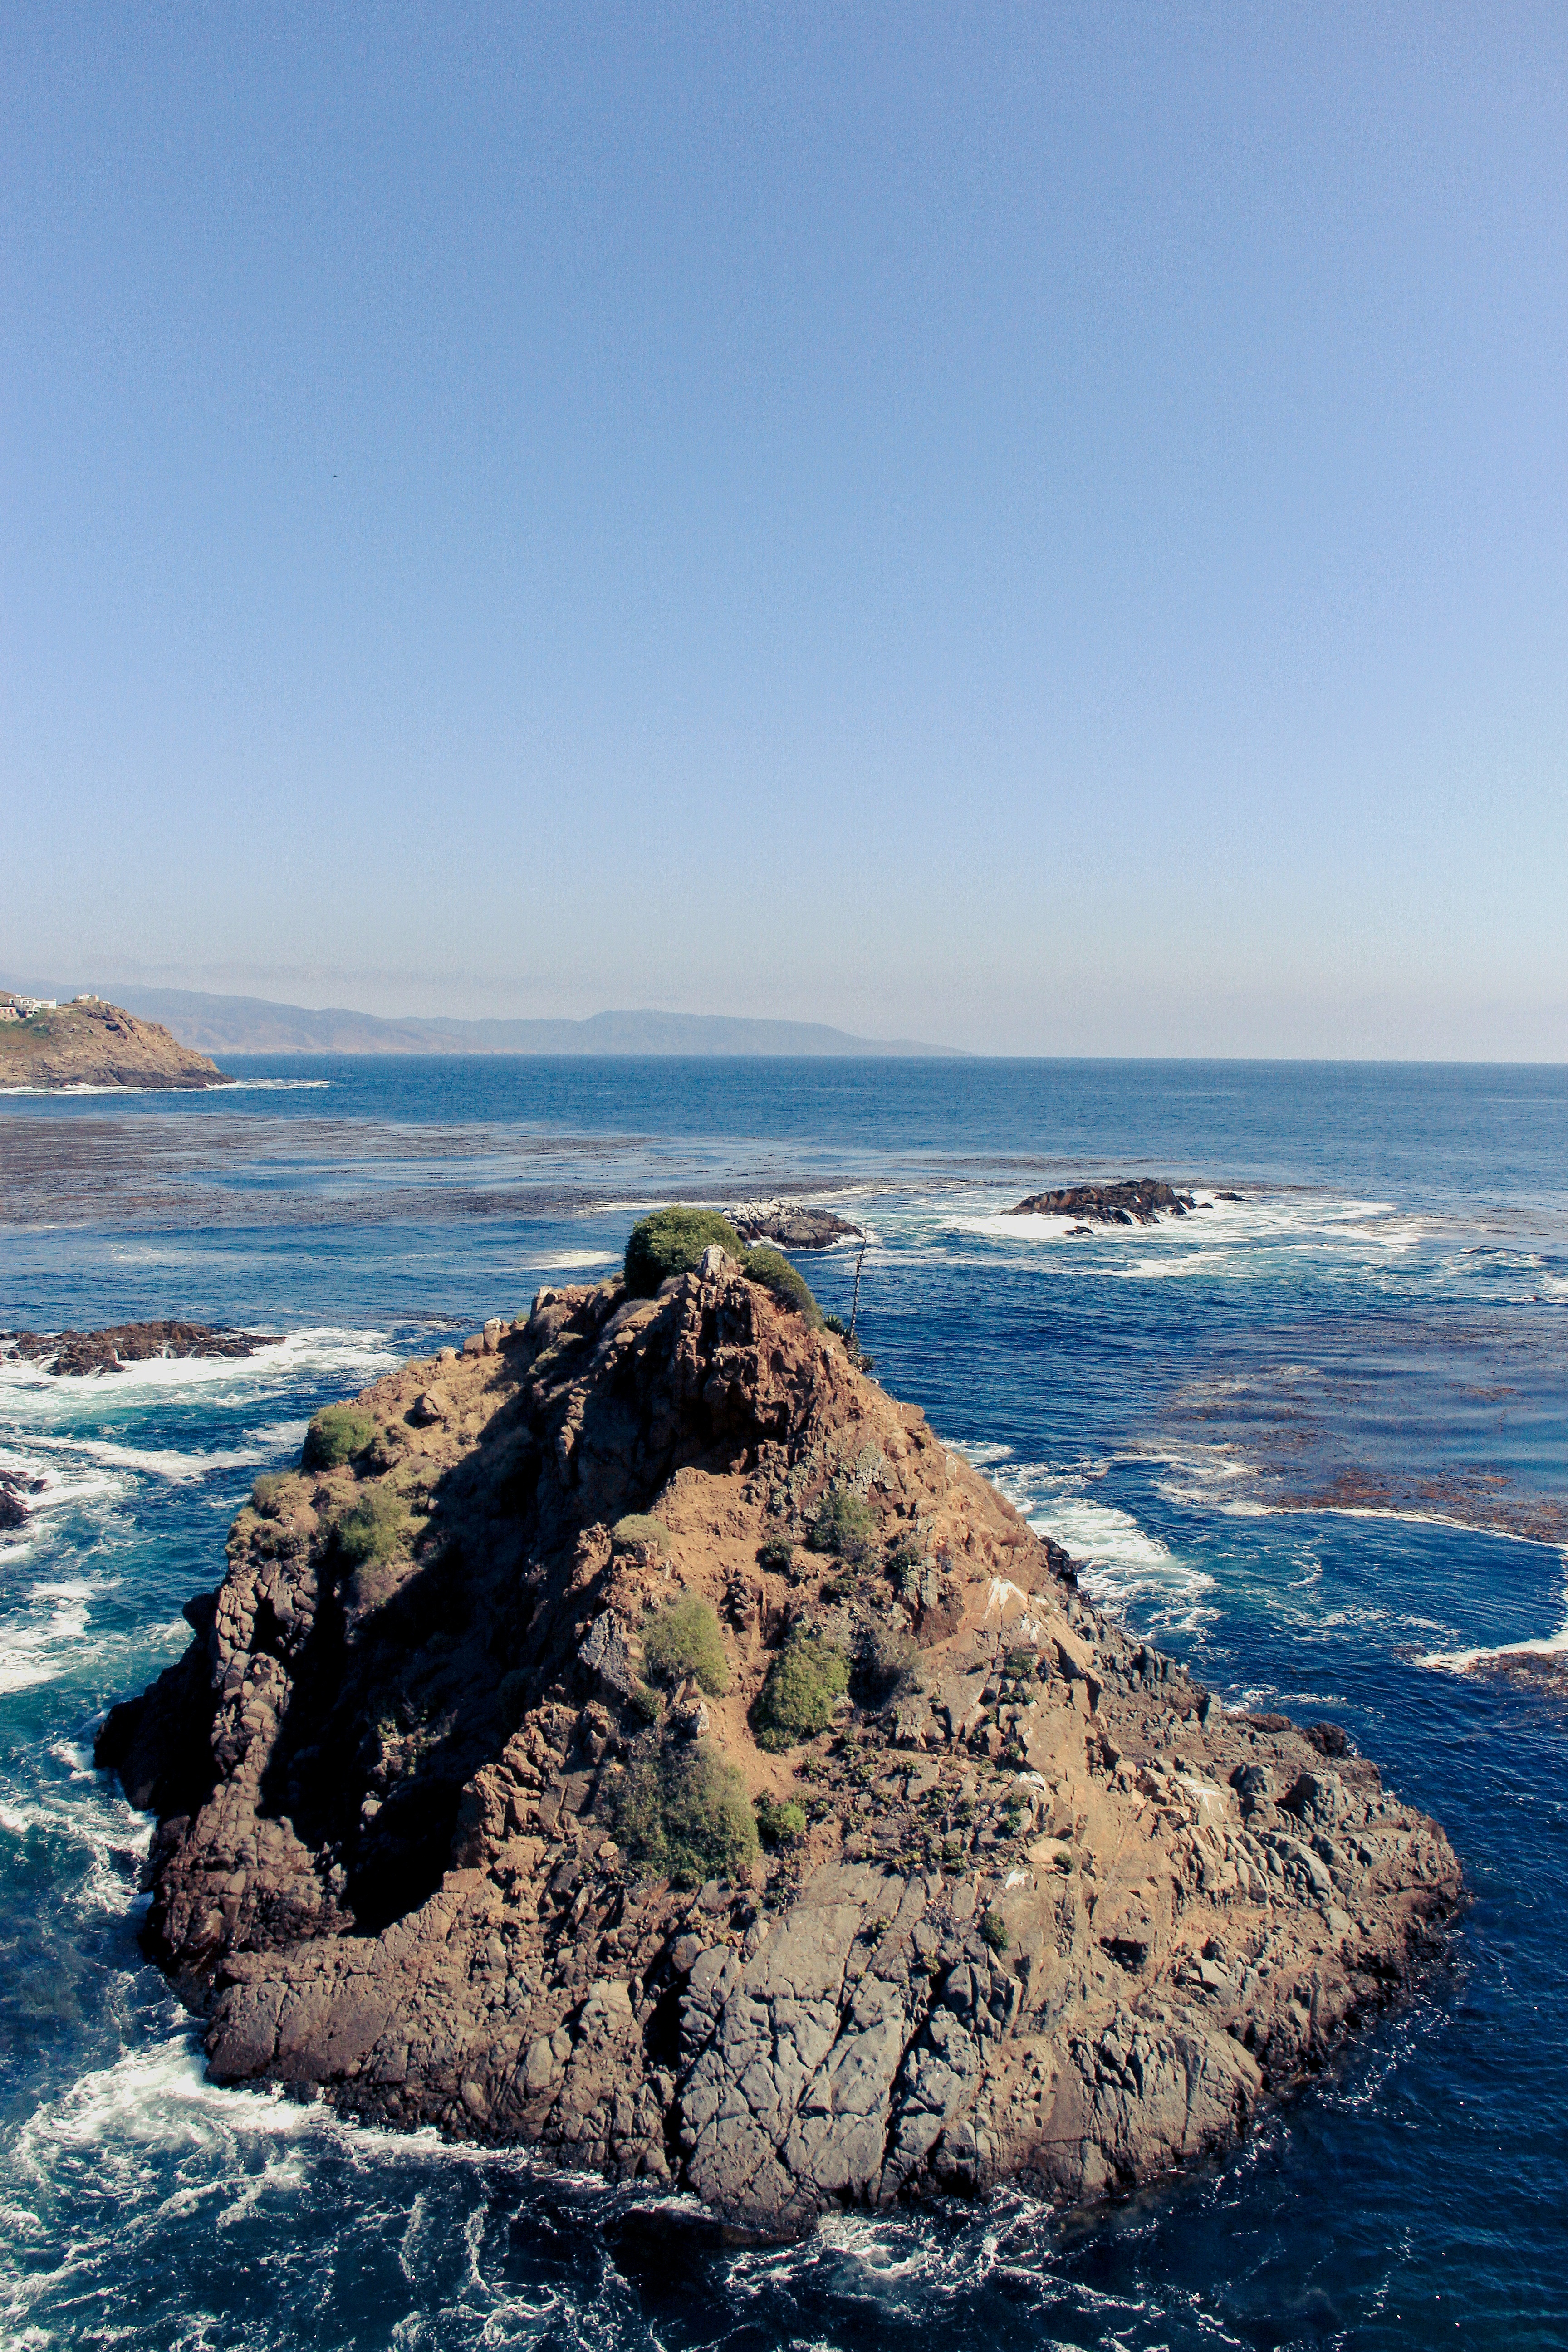
beach, sea, coast, water, rock, ocean, horizon, shore, wave, cliff, cove, tower, bay, island, stack, terrain, material, body of water, headland, cape, islet, landform, geographical feature, wind wave